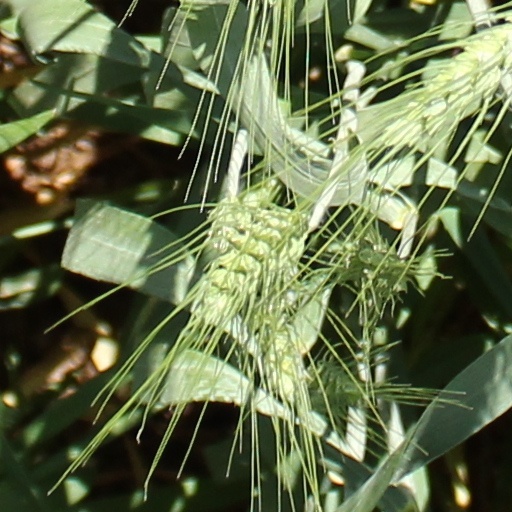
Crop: wheat